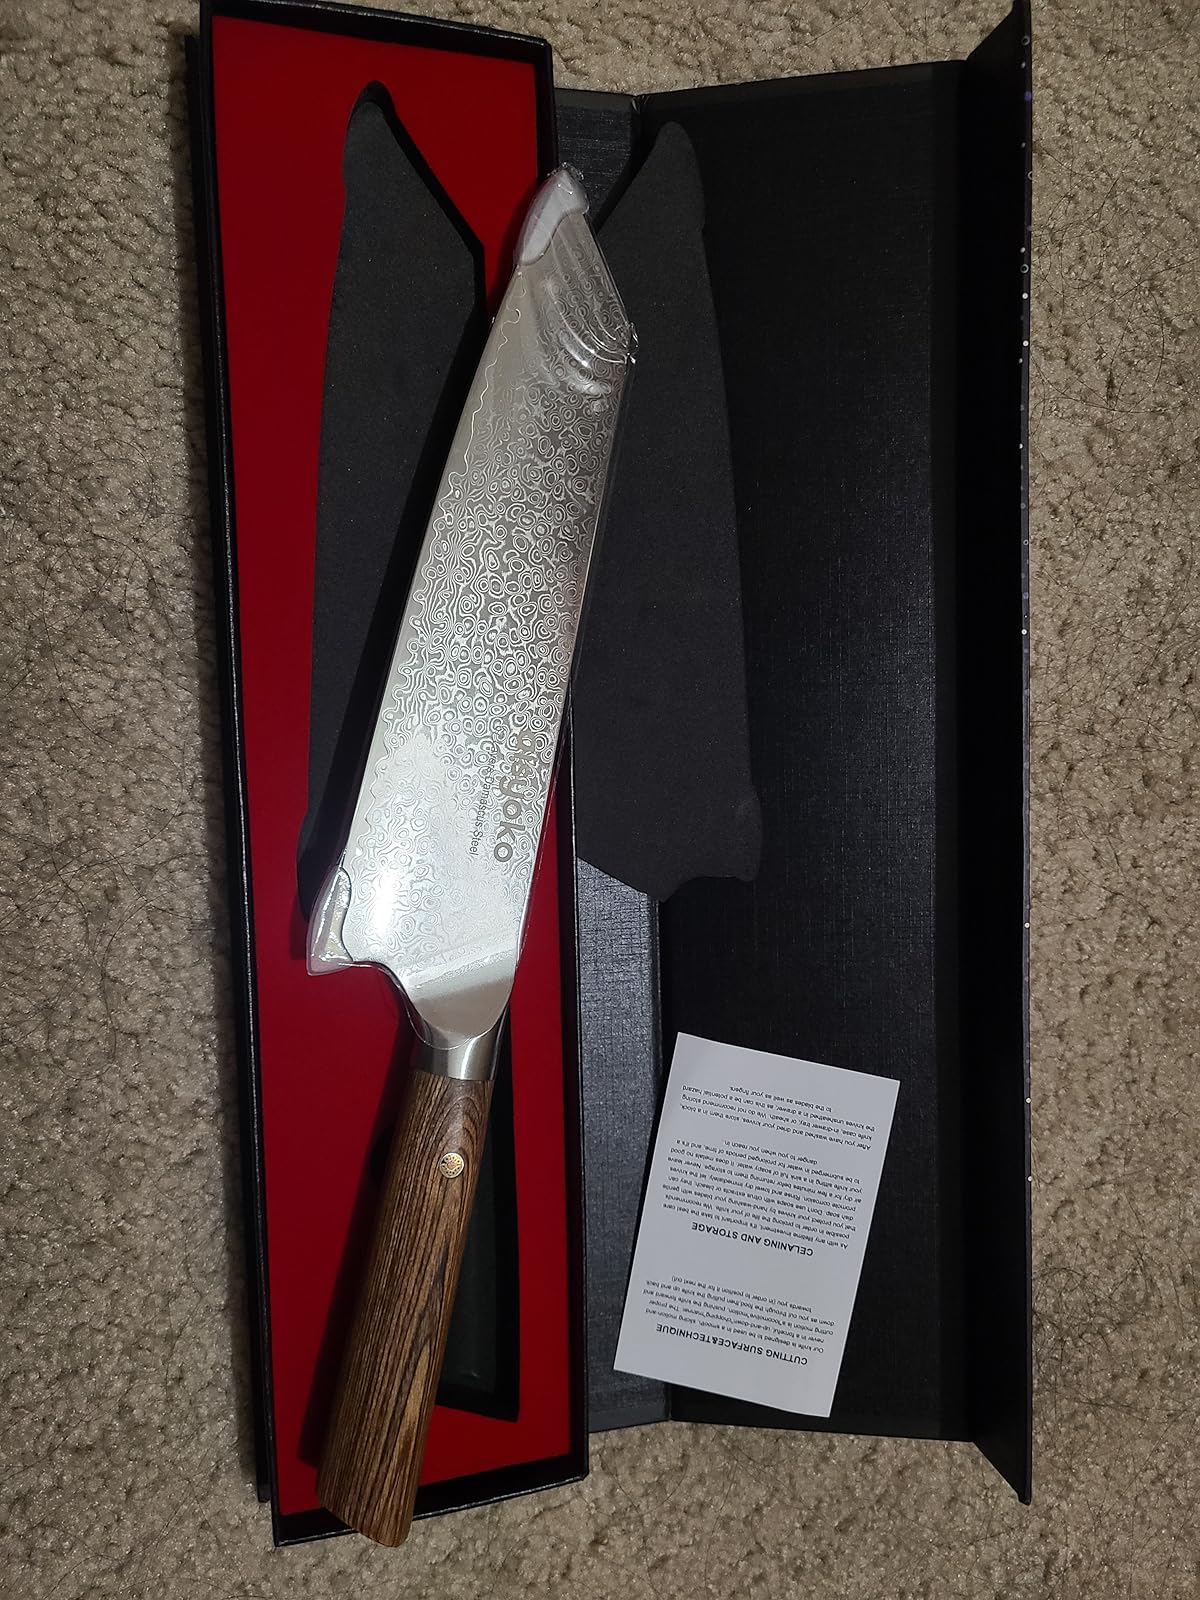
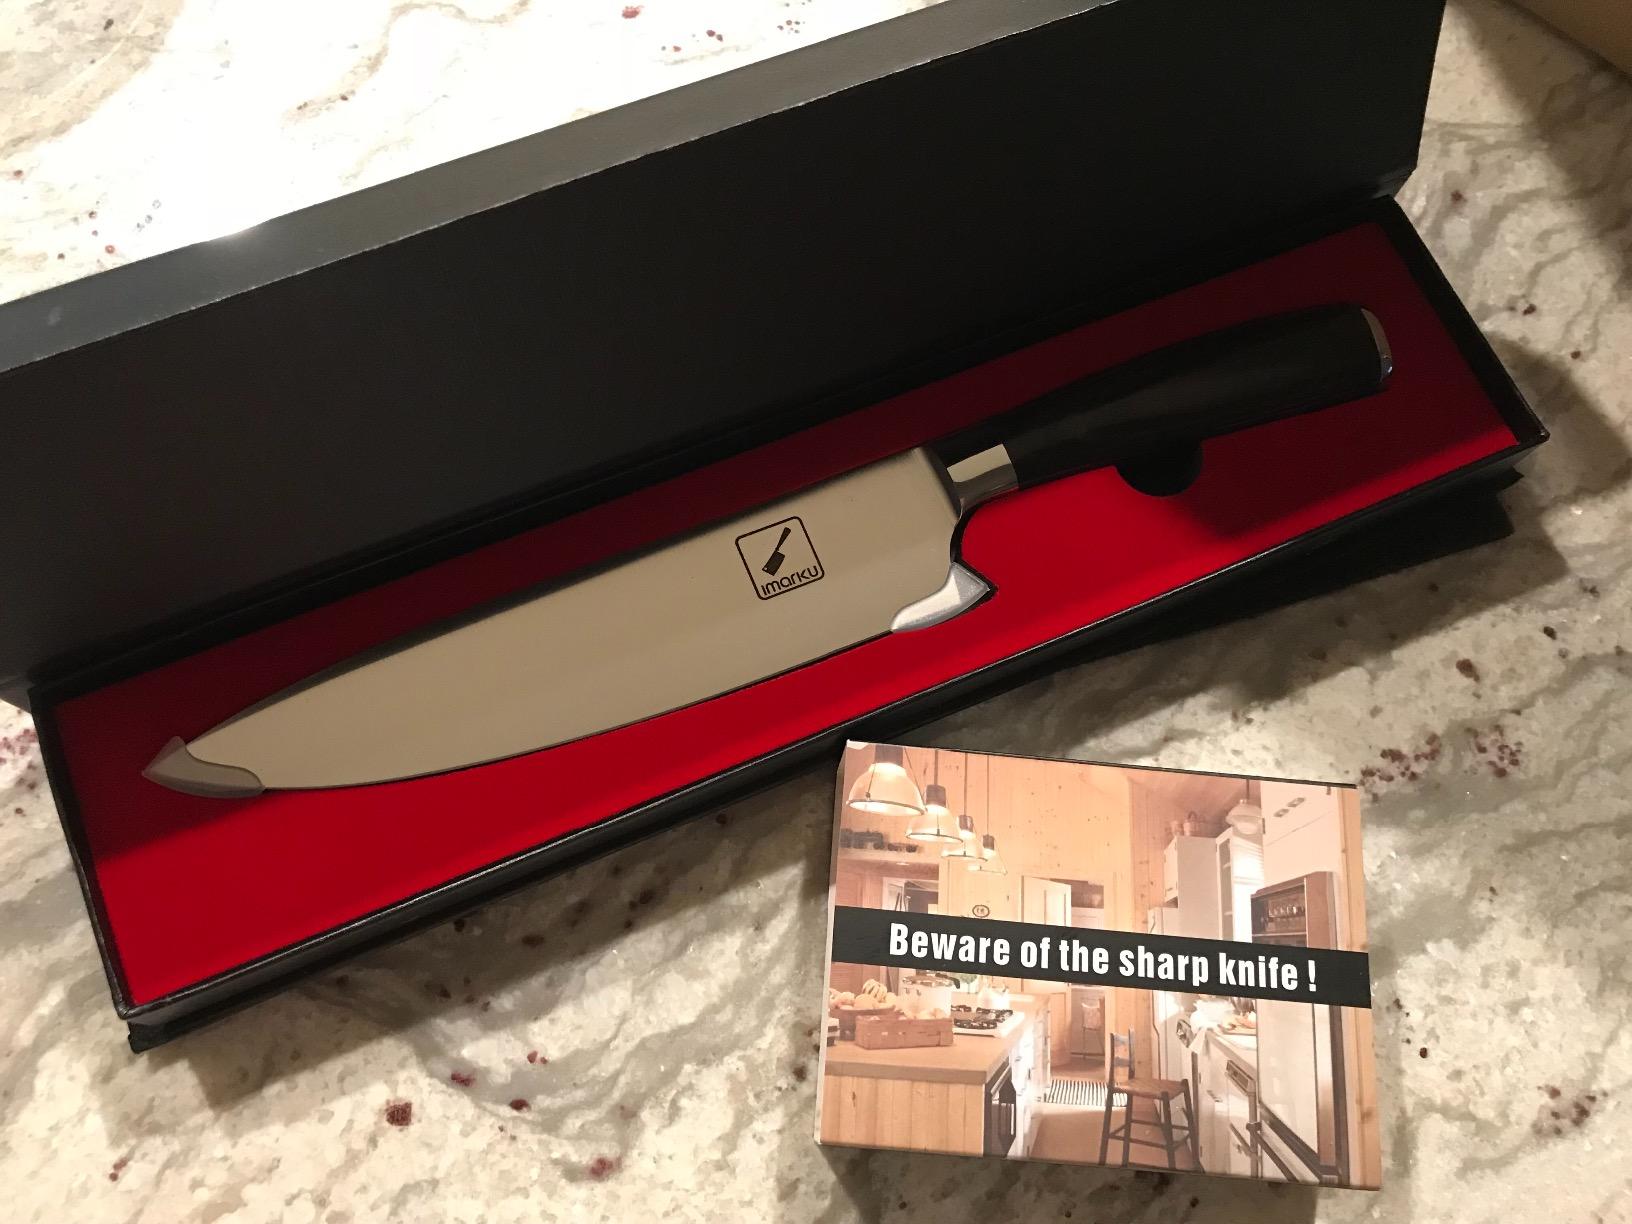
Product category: items_knife
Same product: no